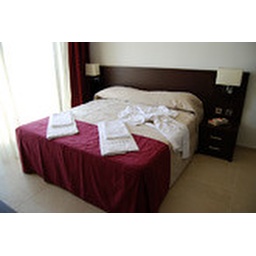
Amphora bedroom and degisn by lion resorts Cyprus